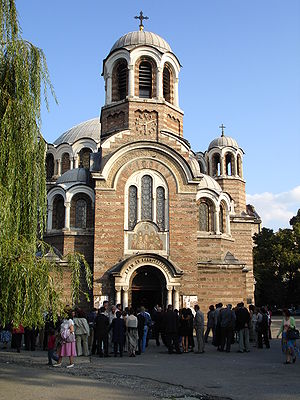
Sofia / Historie
Sofia har været et center for kristendom siden Romertiden
Sofia er hovedstad og største by i Bulgarien med 1,2 mio. indbyggere. Sofia ligger i den vestlige del af landet ved foden af bjergmassivet Vitosha og er det administrative, kulturelle, økonomiske og uddannelsesmæssige center i landet.